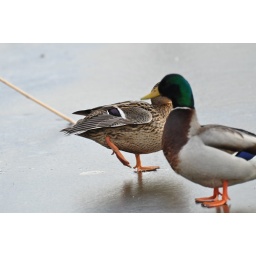
funny female &amp;amp; male colvert ducks on the frozen lake in Parc de Bercy